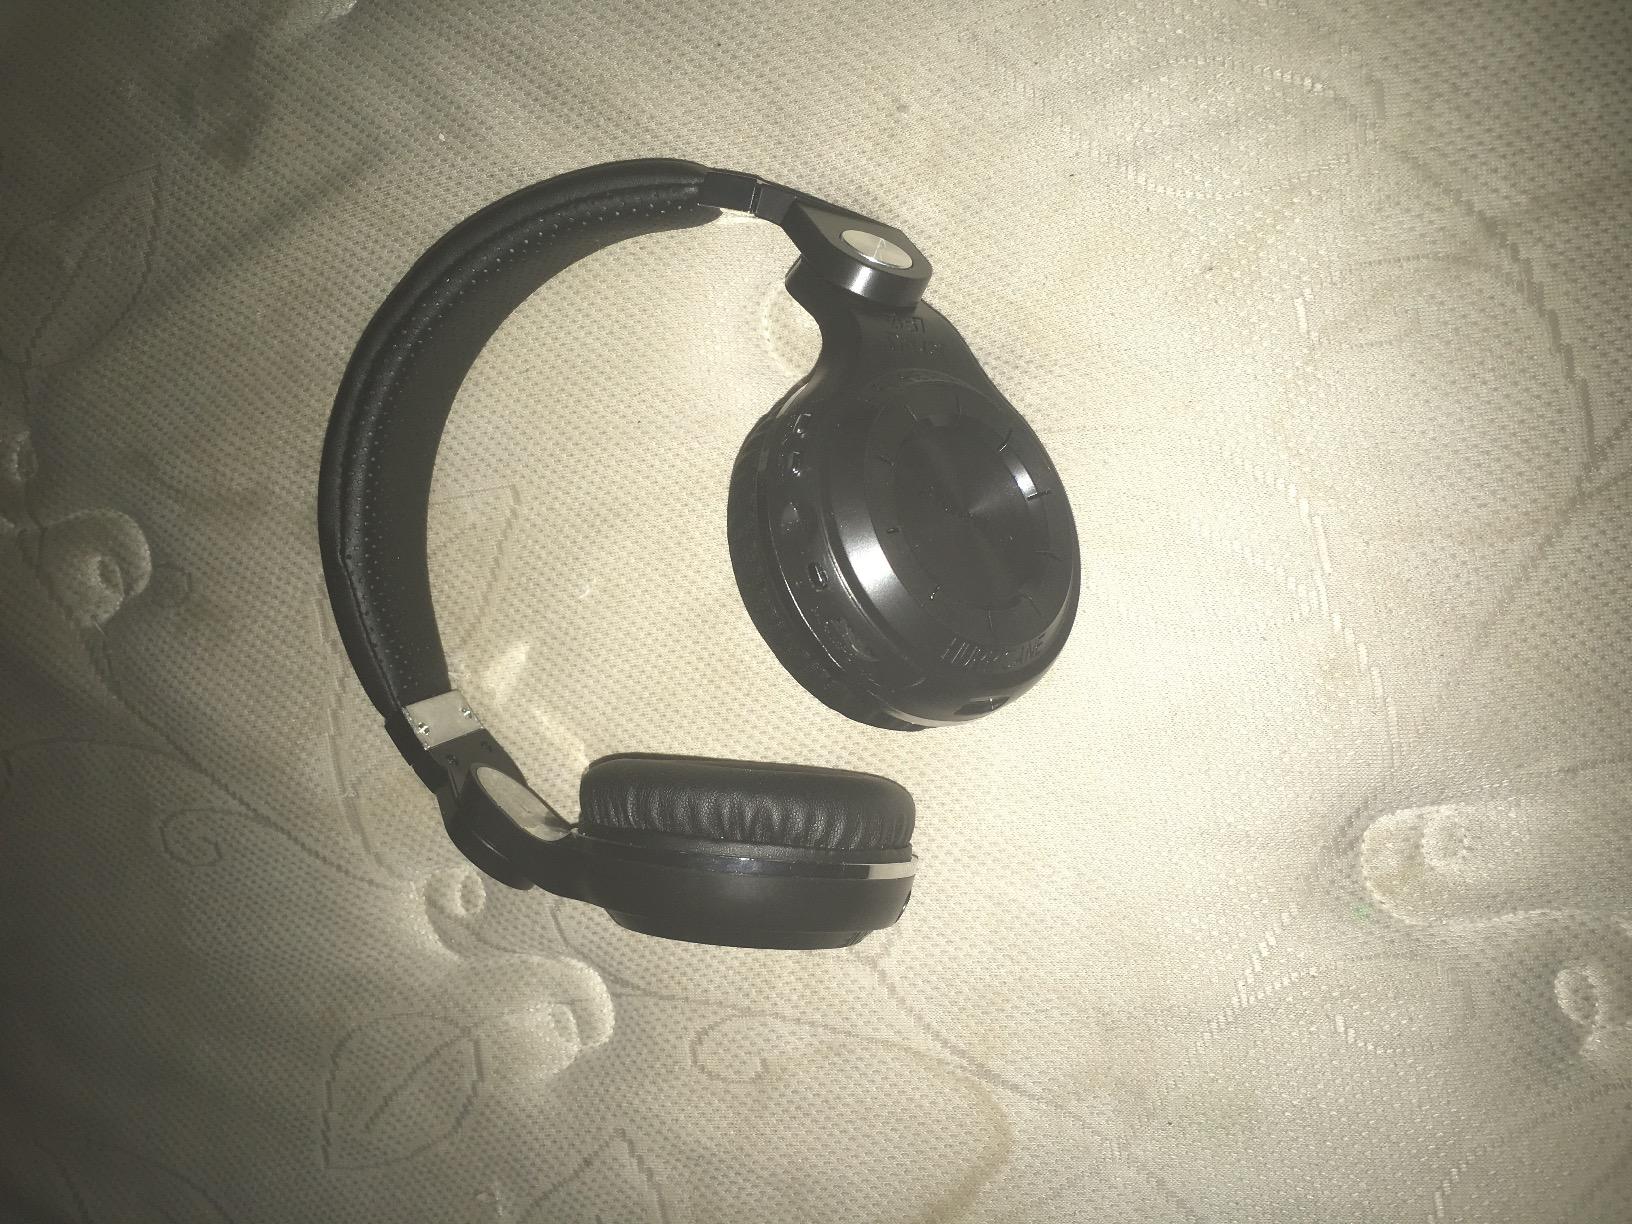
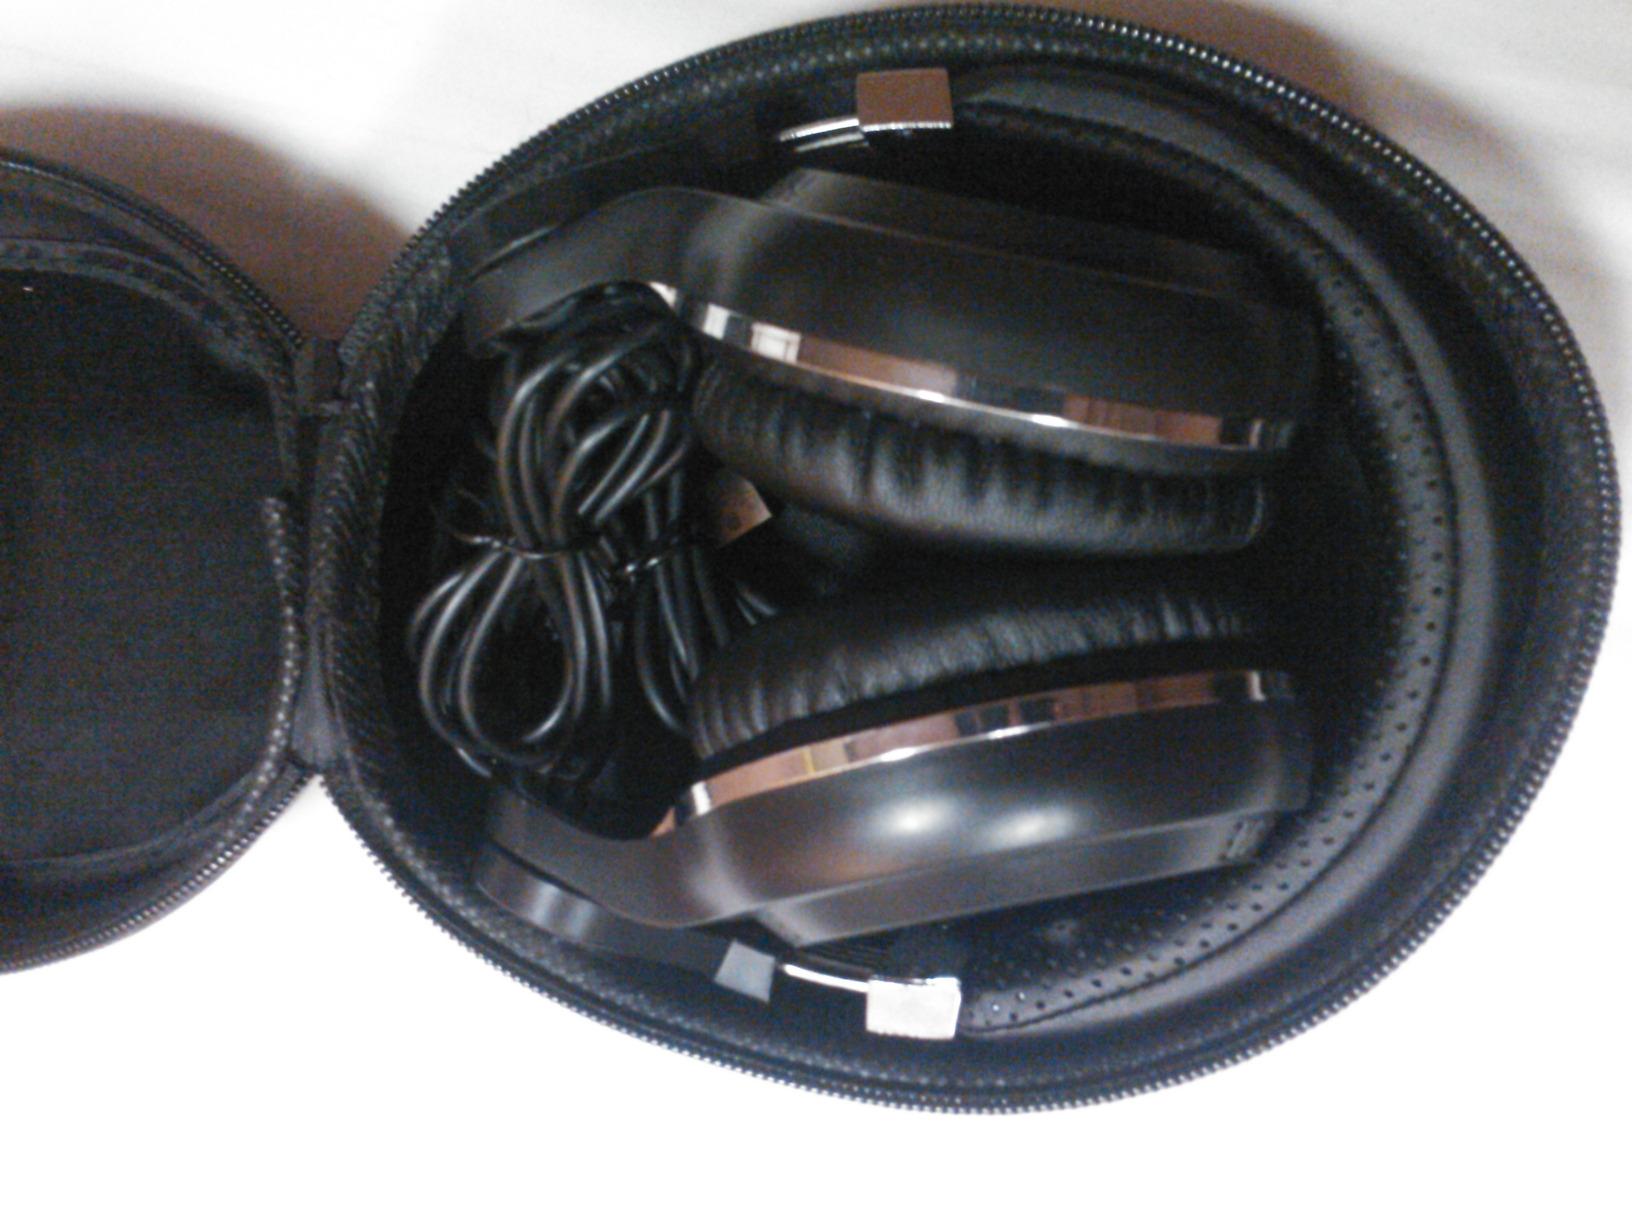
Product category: headphones
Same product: yes